John Thomson (baseball)

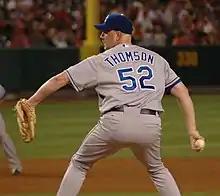
Thomson with the Kansas City Royals

John Carl Thomson (born October 1, 1973) is an American former starting pitcher who last played for the Kansas City Royals of Major League Baseball. He is a 1991 graduate of Sulphur High School in Sulphur, Louisiana. He went undrafted out of high school and pitched for McNeese State University (Lake Charles, Louisiana) in 1992 and Blinn Junior College (Brenham, Texas) in 1993. The Colorado Rockies selected him in the seventh round of the June 1993 amateur draft and he made his major league debut for the Rockies on May 11, 1997.